Sakhalin Oblast

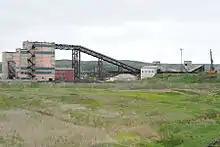
Shakhtyorsk narrow gauge railway , Central Processing Plant in Shakhtyorsk

After the Russian Revolution and subsequent civil war northern Sakhalin ultimately became governed by the Russian SFSR as a part of Far Eastern Oblast (1922–1926), Far Eastern Krai (1926–1938) and Khabarovsk Krai (included Russian-administered territories of Sakhalin in 1938–1947). Sakhalin Oblast was established on 20 October 1932 as a part of Far Eastern Krai, and became part of Khabarovsk Krai upon the latter foundation in 1938.